Jennifer Weist (singer)

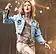
Jennifer Weist (2017)

Jennifer Weist (born December 3, 1986, in Wolgast) is a German singer, television presenter and author. She was the lead singer of the band Jennifer Rostock and has also pursued a solo career under the name Yaenniver.